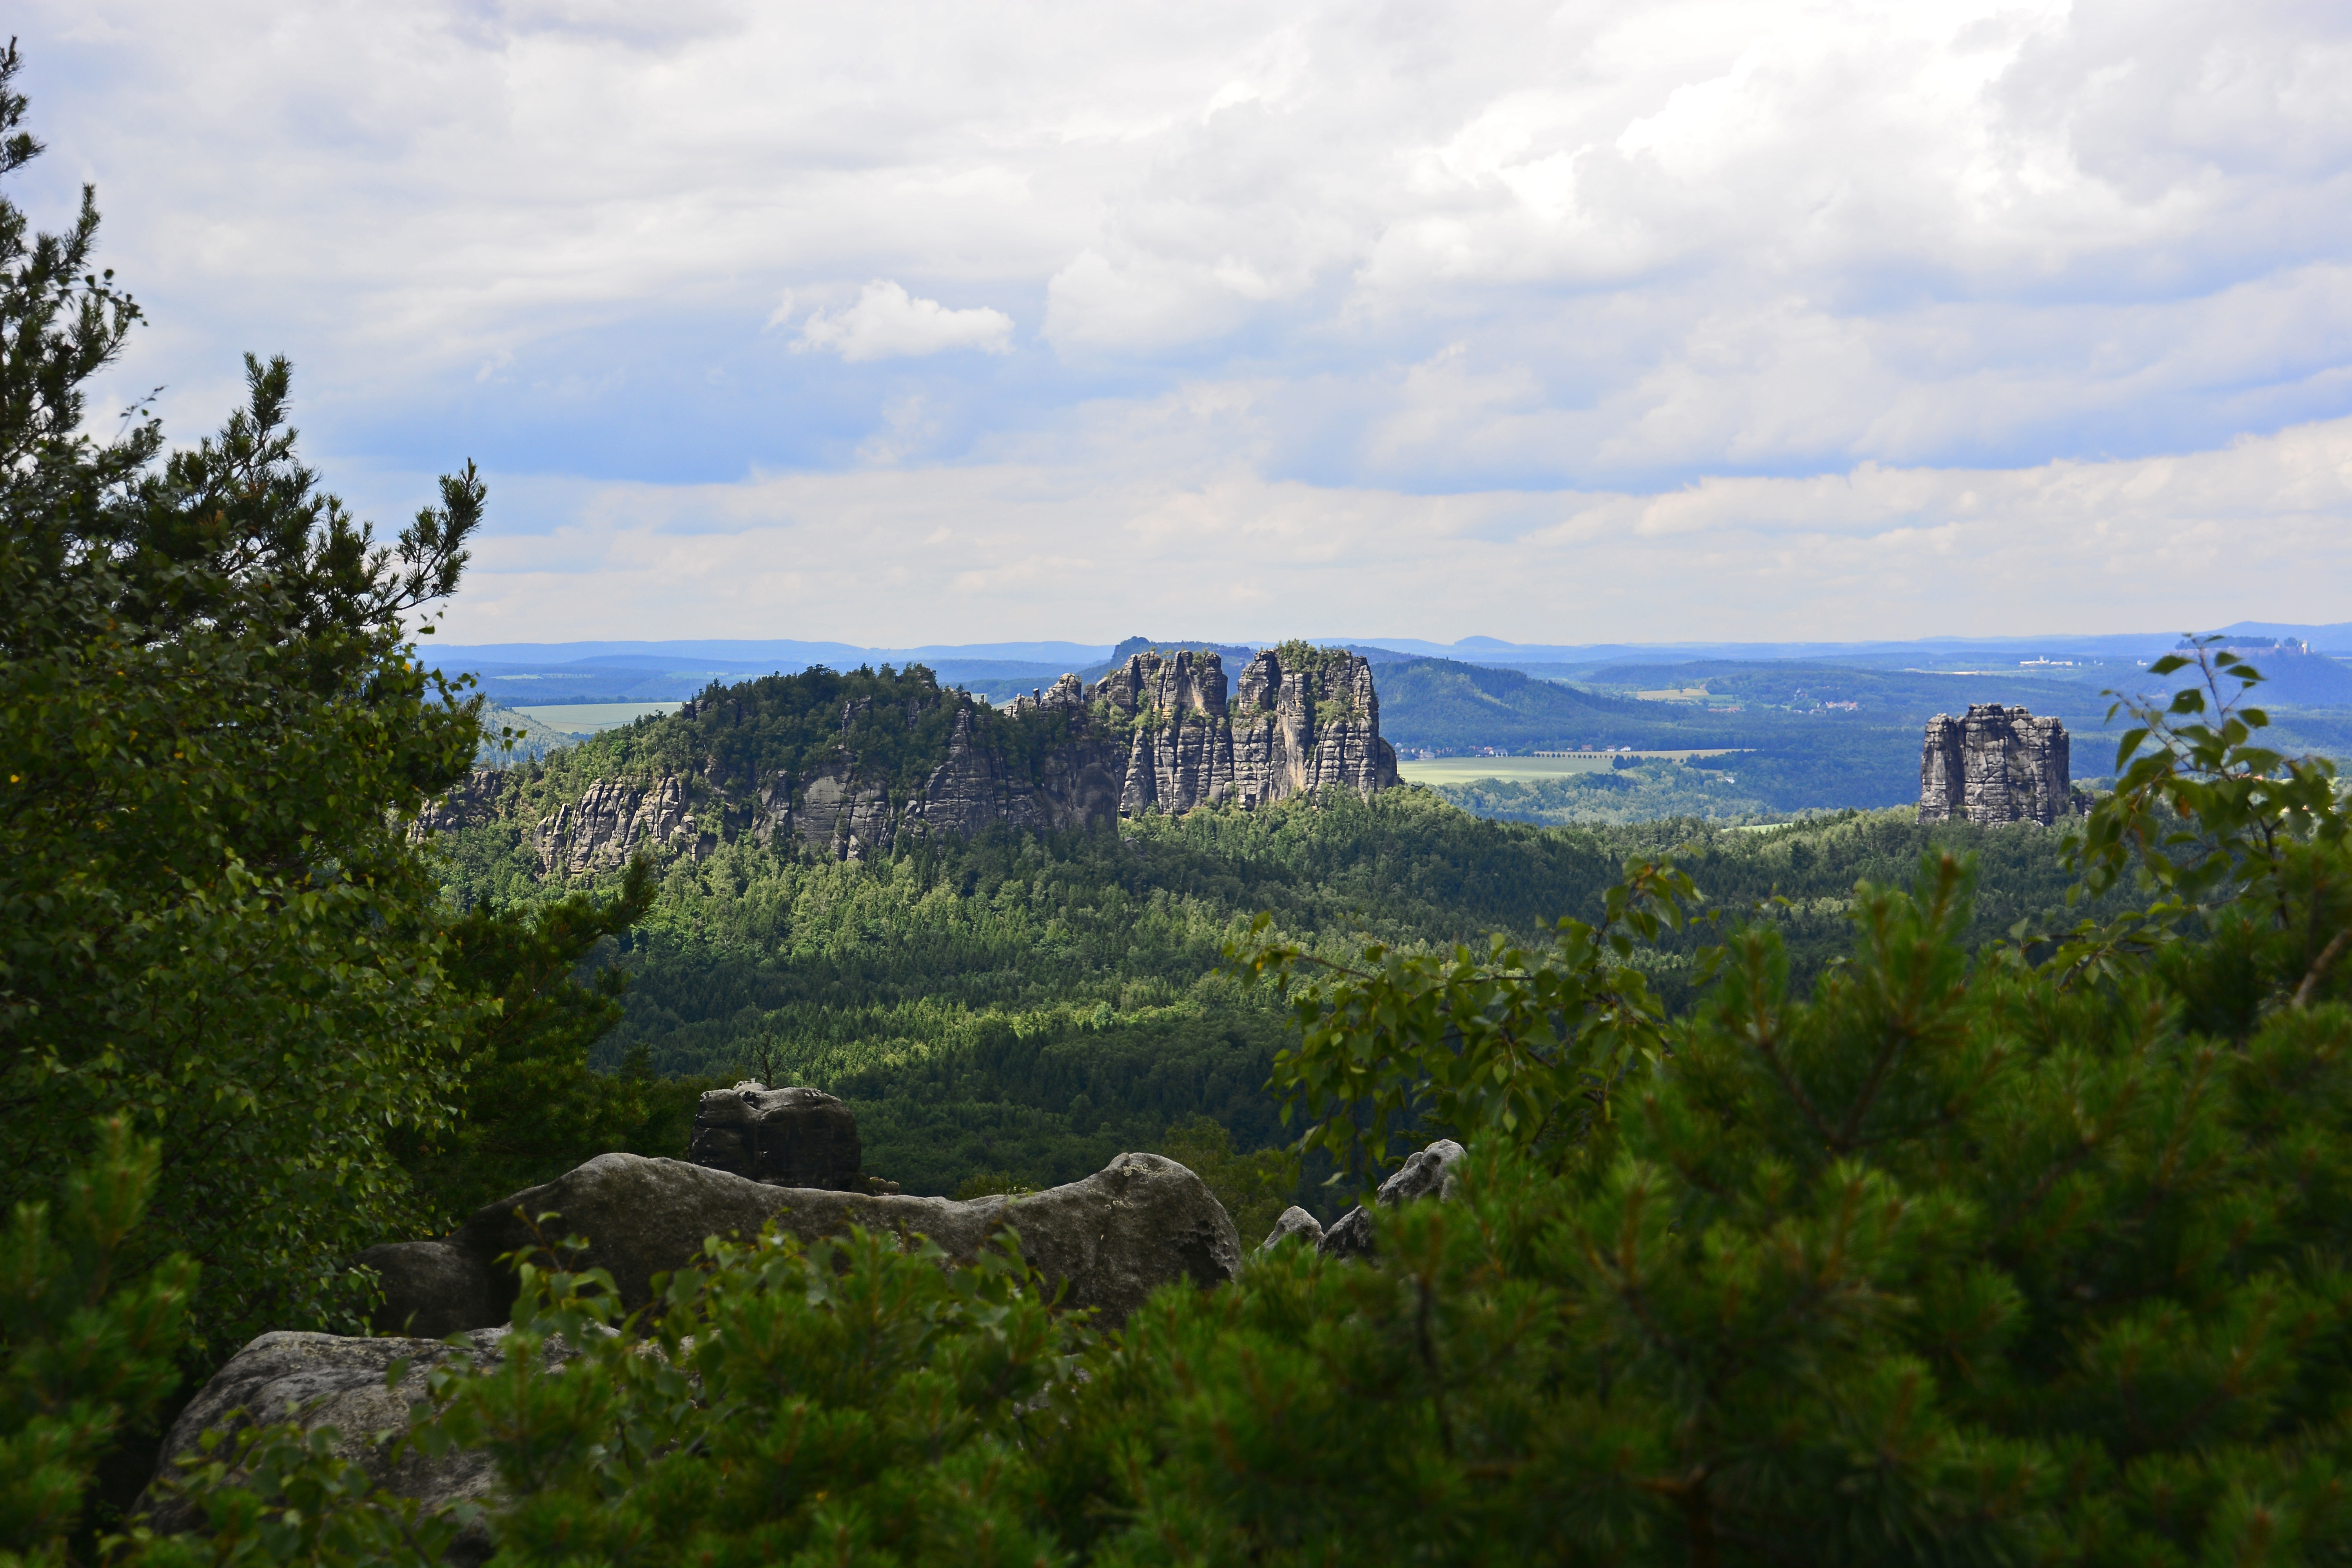
landscape, tree, nature, forest, rock, wilderness, mountain, cloud, meadow, hill, adventure, mountain range, terrain, ridge, mountains, plateau, habitat, ecosystem, saxony, landform, natural environment, geographical feature, mountainous landforms